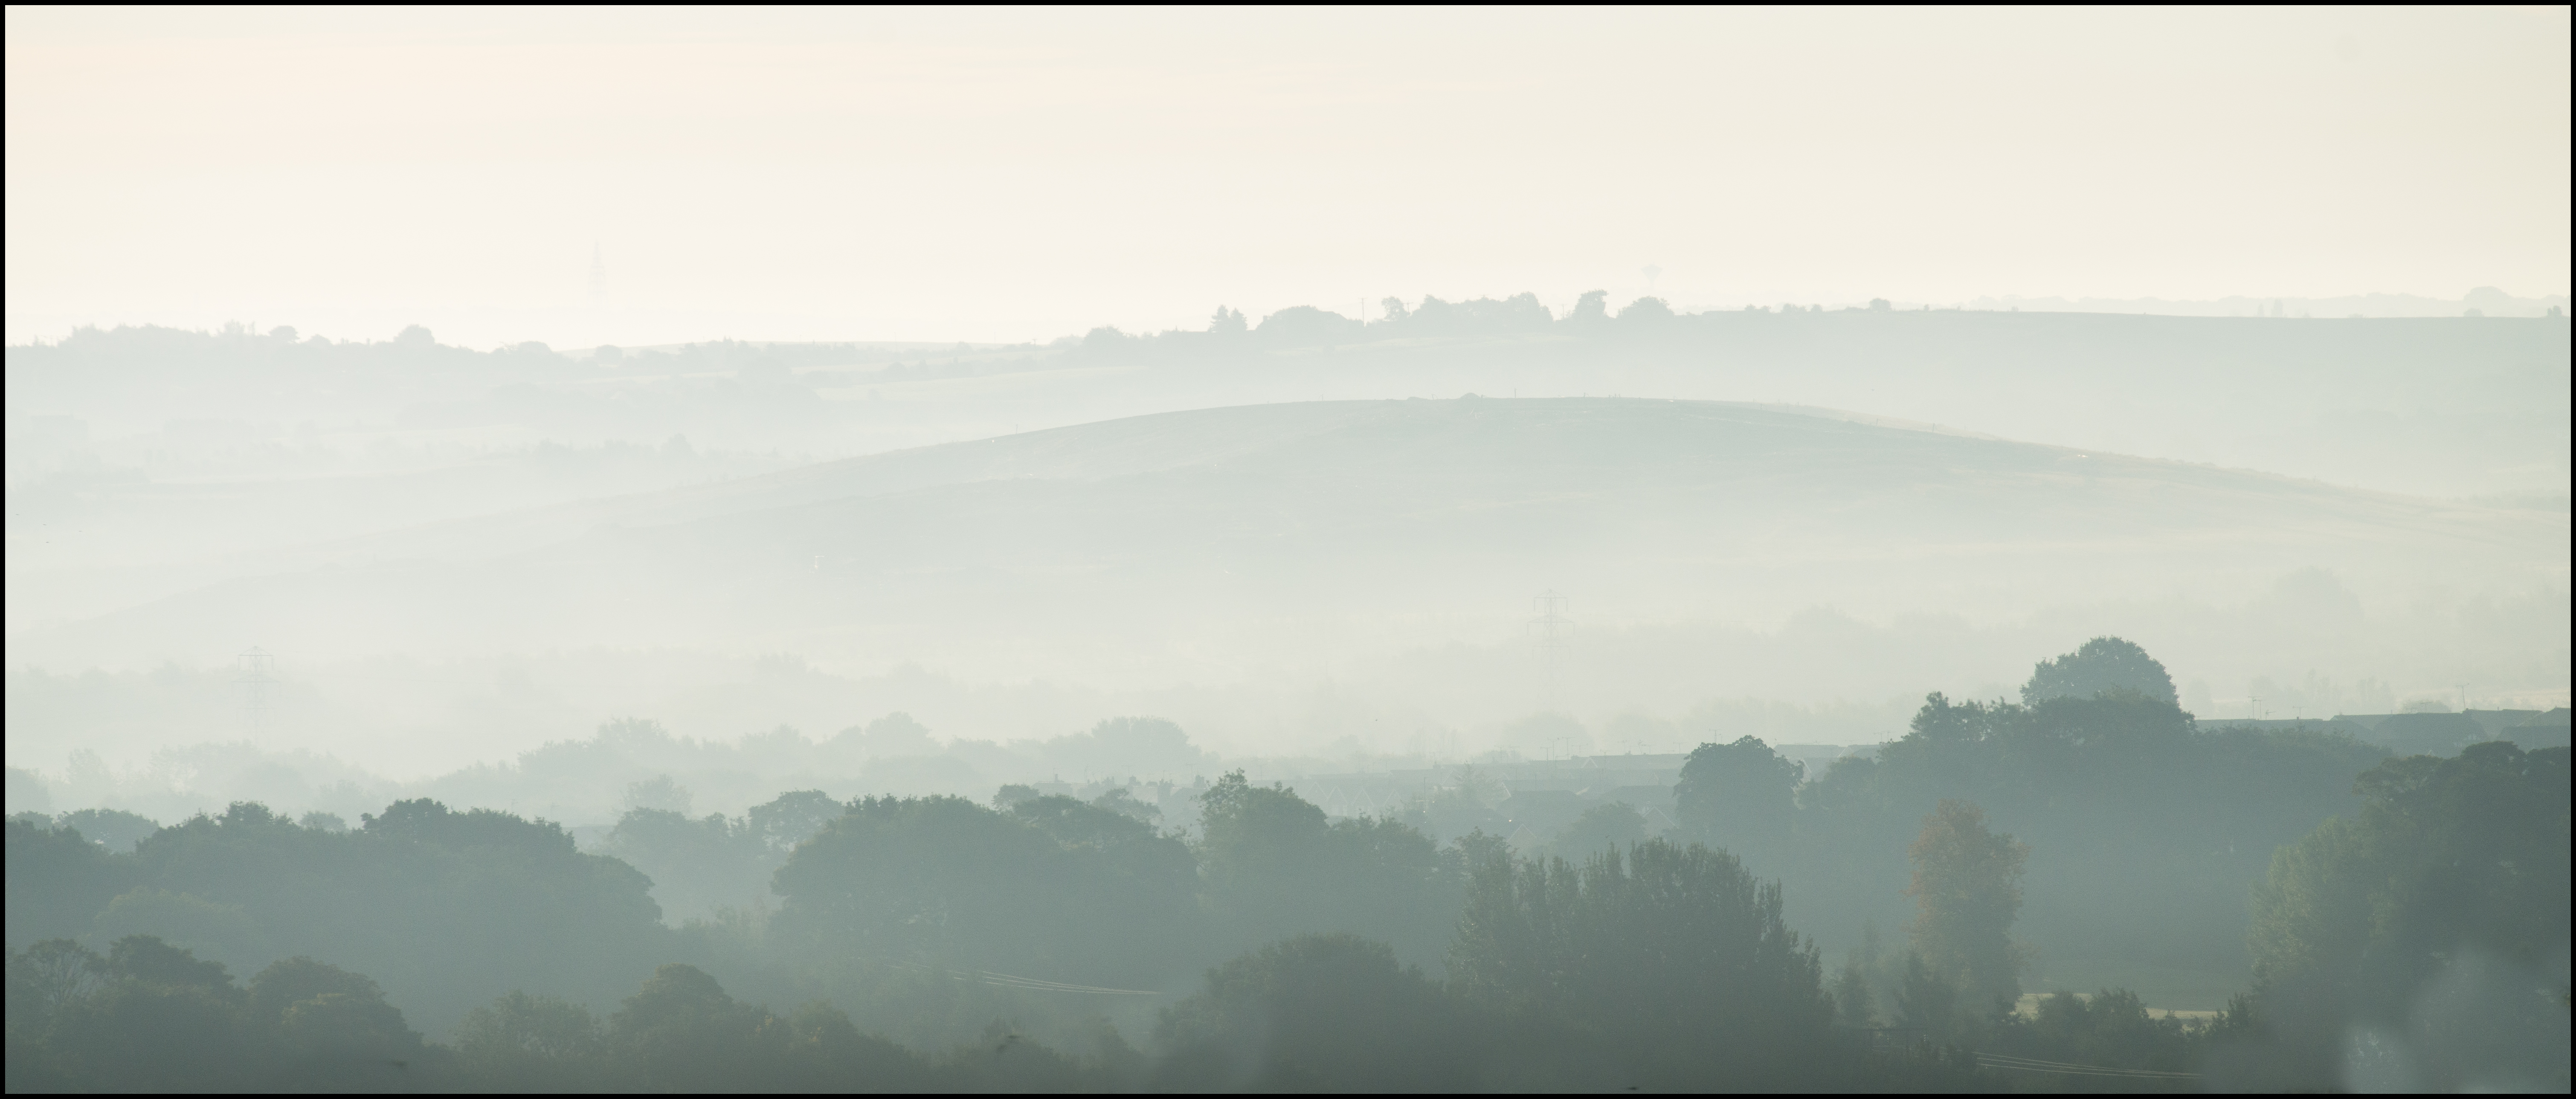
landscape, horizon, silhouette, mountain, cloud, fog, mist, white, morning, dawn, atmosphere, land, dark, panoramic, autumn, weather, haze, nikon, black, plain, blackandwhite, hills, shallow, seasons, valleys, sigma, low, wakefield, tones, shape, stanley, telephoto, atmospheric phenomenon